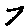
Label: 7